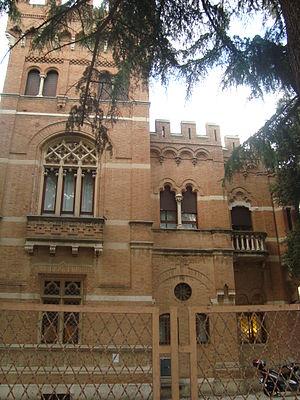
Grosseto est une ville d'environ 82 315 habitants, au sud de la Toscane, chef-lieu de la province du même nom, en Italie.